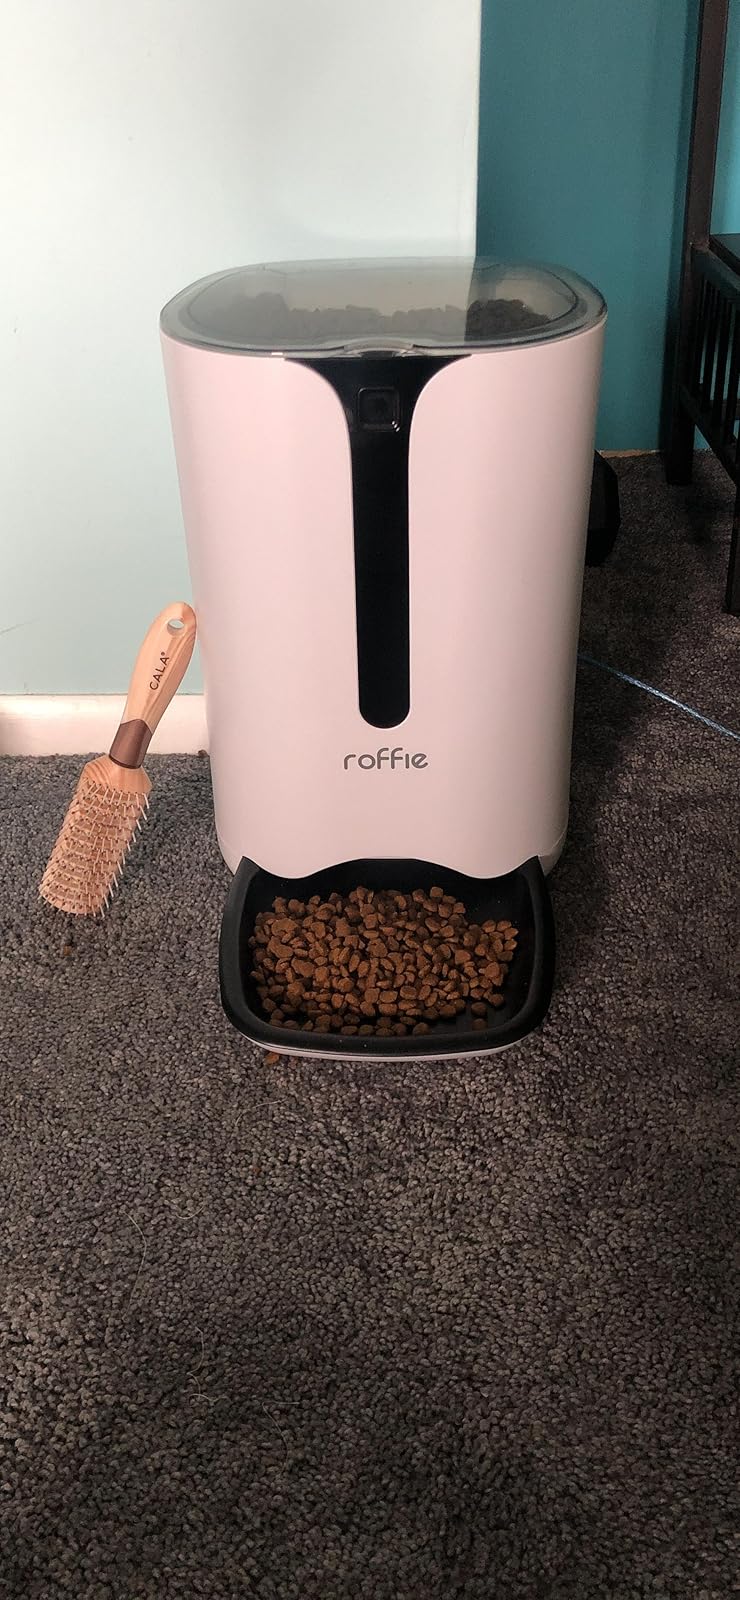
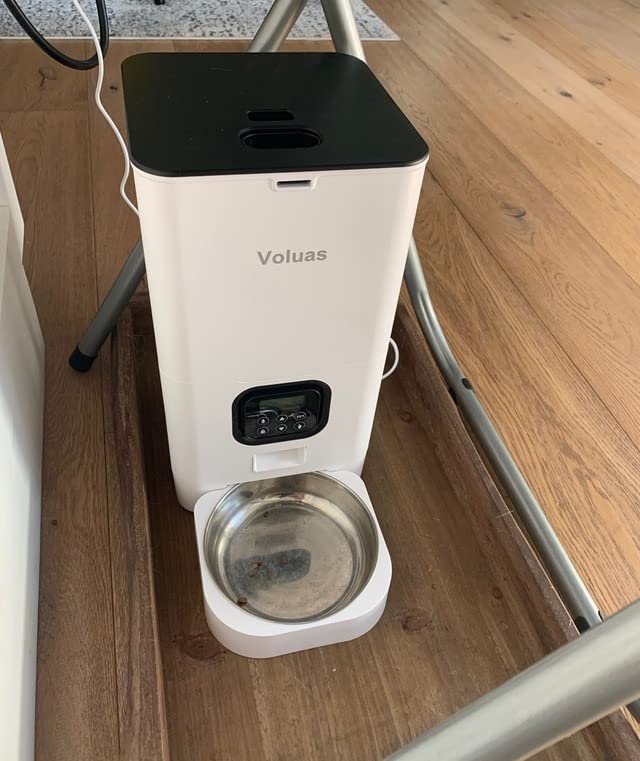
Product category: items_feeder
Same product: no